Nailsworth

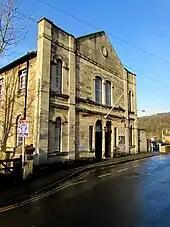
Nailsworth Town Hall

Nailsworth in ancient times was a settlement at the confluence of the Avening Valley and the Woodchester Valley, on the Nailsworth Stream. Among many notable historic medieval buildings in the area are Beverston Castle and Owlpen Manor. Nailsworth Town Hall, built as a chapel for a dissenting congregation, was completed in 1867.